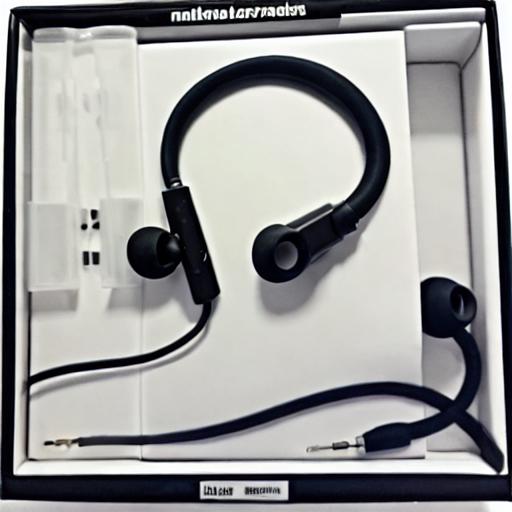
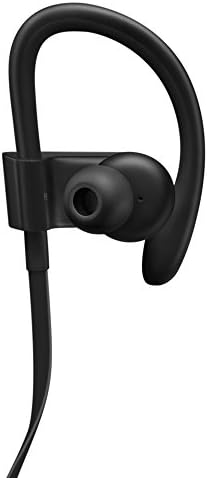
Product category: headphones
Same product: no